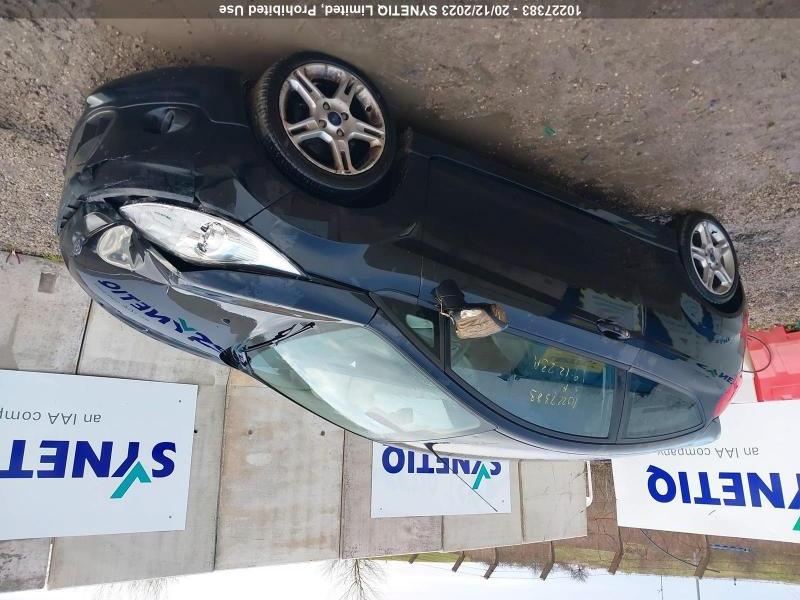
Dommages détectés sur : pare-choc avant, capot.
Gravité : mineur